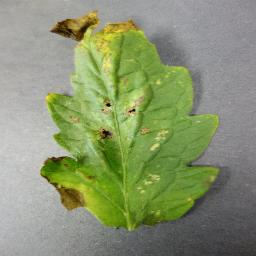
Label: Tomato___Bacterial_spot